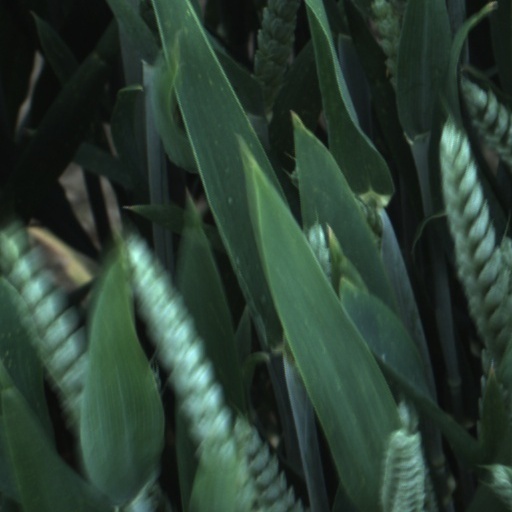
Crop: wheat